Expanding bullet

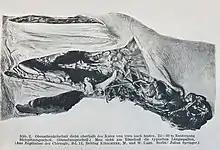
Leg wound by an expanding bullet

Expanding bullets, also known colloquially as dumdum bullets, are projectiles designed to expand on impact. This causes the bullet to increase in diameter, to combat over-penetration and produce a larger wound, thus dealing more damage to a living target. For this reason, they are used for hunting and by police departments, but are generally prohibited for use in war. Two typical designs are the hollow-point bullet and the soft-point bullet.